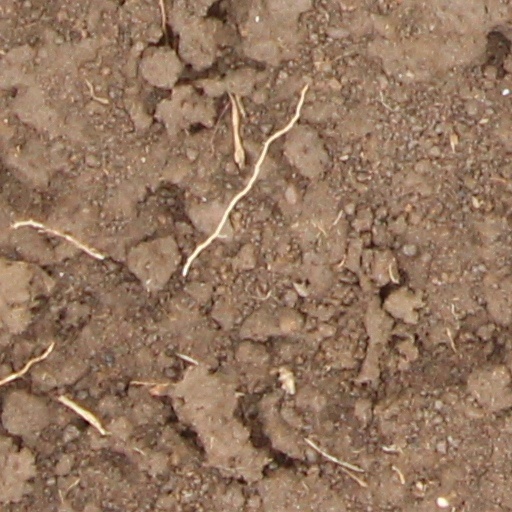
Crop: wheat